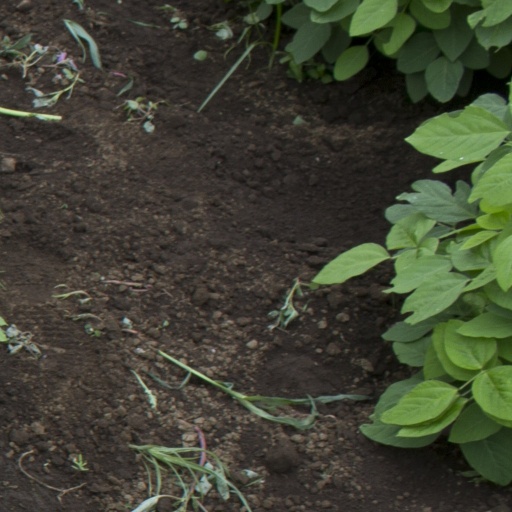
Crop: soybean